Kita-Yoshida Station

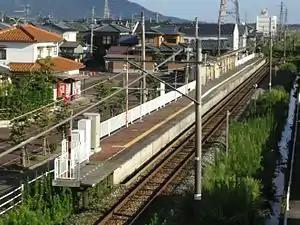
Kita-Yoshida Station platform, September 2007

is a railway station in the city of Tsubame, Niigata, Japan, operated by East Japan Railway Company (JR East).